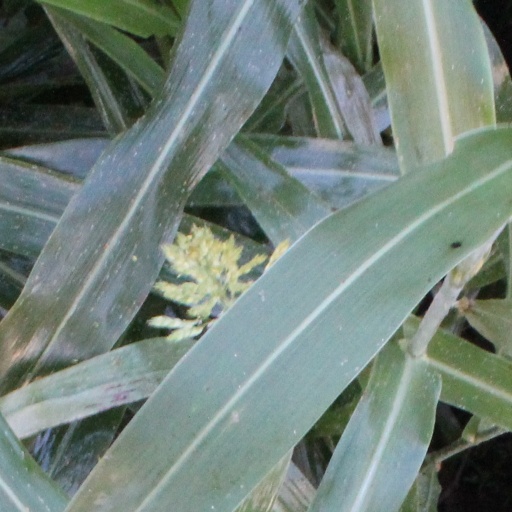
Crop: sorghum